National Commission for Aerospace Research and Development

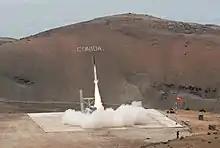
"Paulet I-C" launched in December 2021

The "Paulet I", a research rocket named after the Peruvian rocket propulsion pioneer Pedro Paulet, was launched on 26 December 2006 in Pucusana District, Lima Province at the Punta Lobos research center.